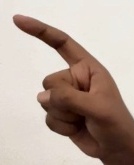
ASL sign: Z